History of podcasting

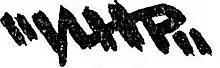
The logo of the project The Illusion of Independent Radio (1989)

The Illusion of Independent Radio is a Russian samizdat "radio program" created in 1989 in Rostov-on-Don and distributed on magnetic tape and cassettes. It was the first Soviet Russian prototype of the media phenomenon that was widely developed in the 2000s as podcasting.